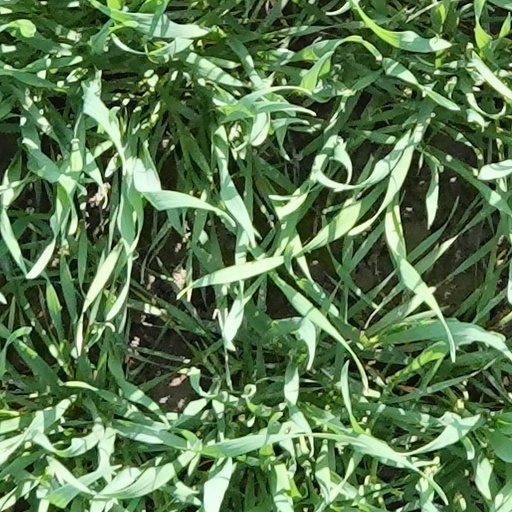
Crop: wheat